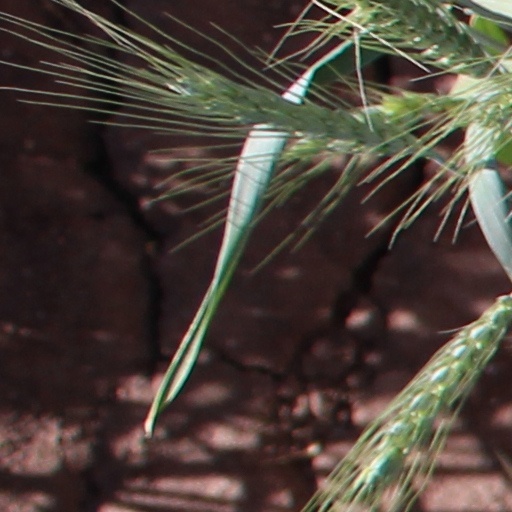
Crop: wheat